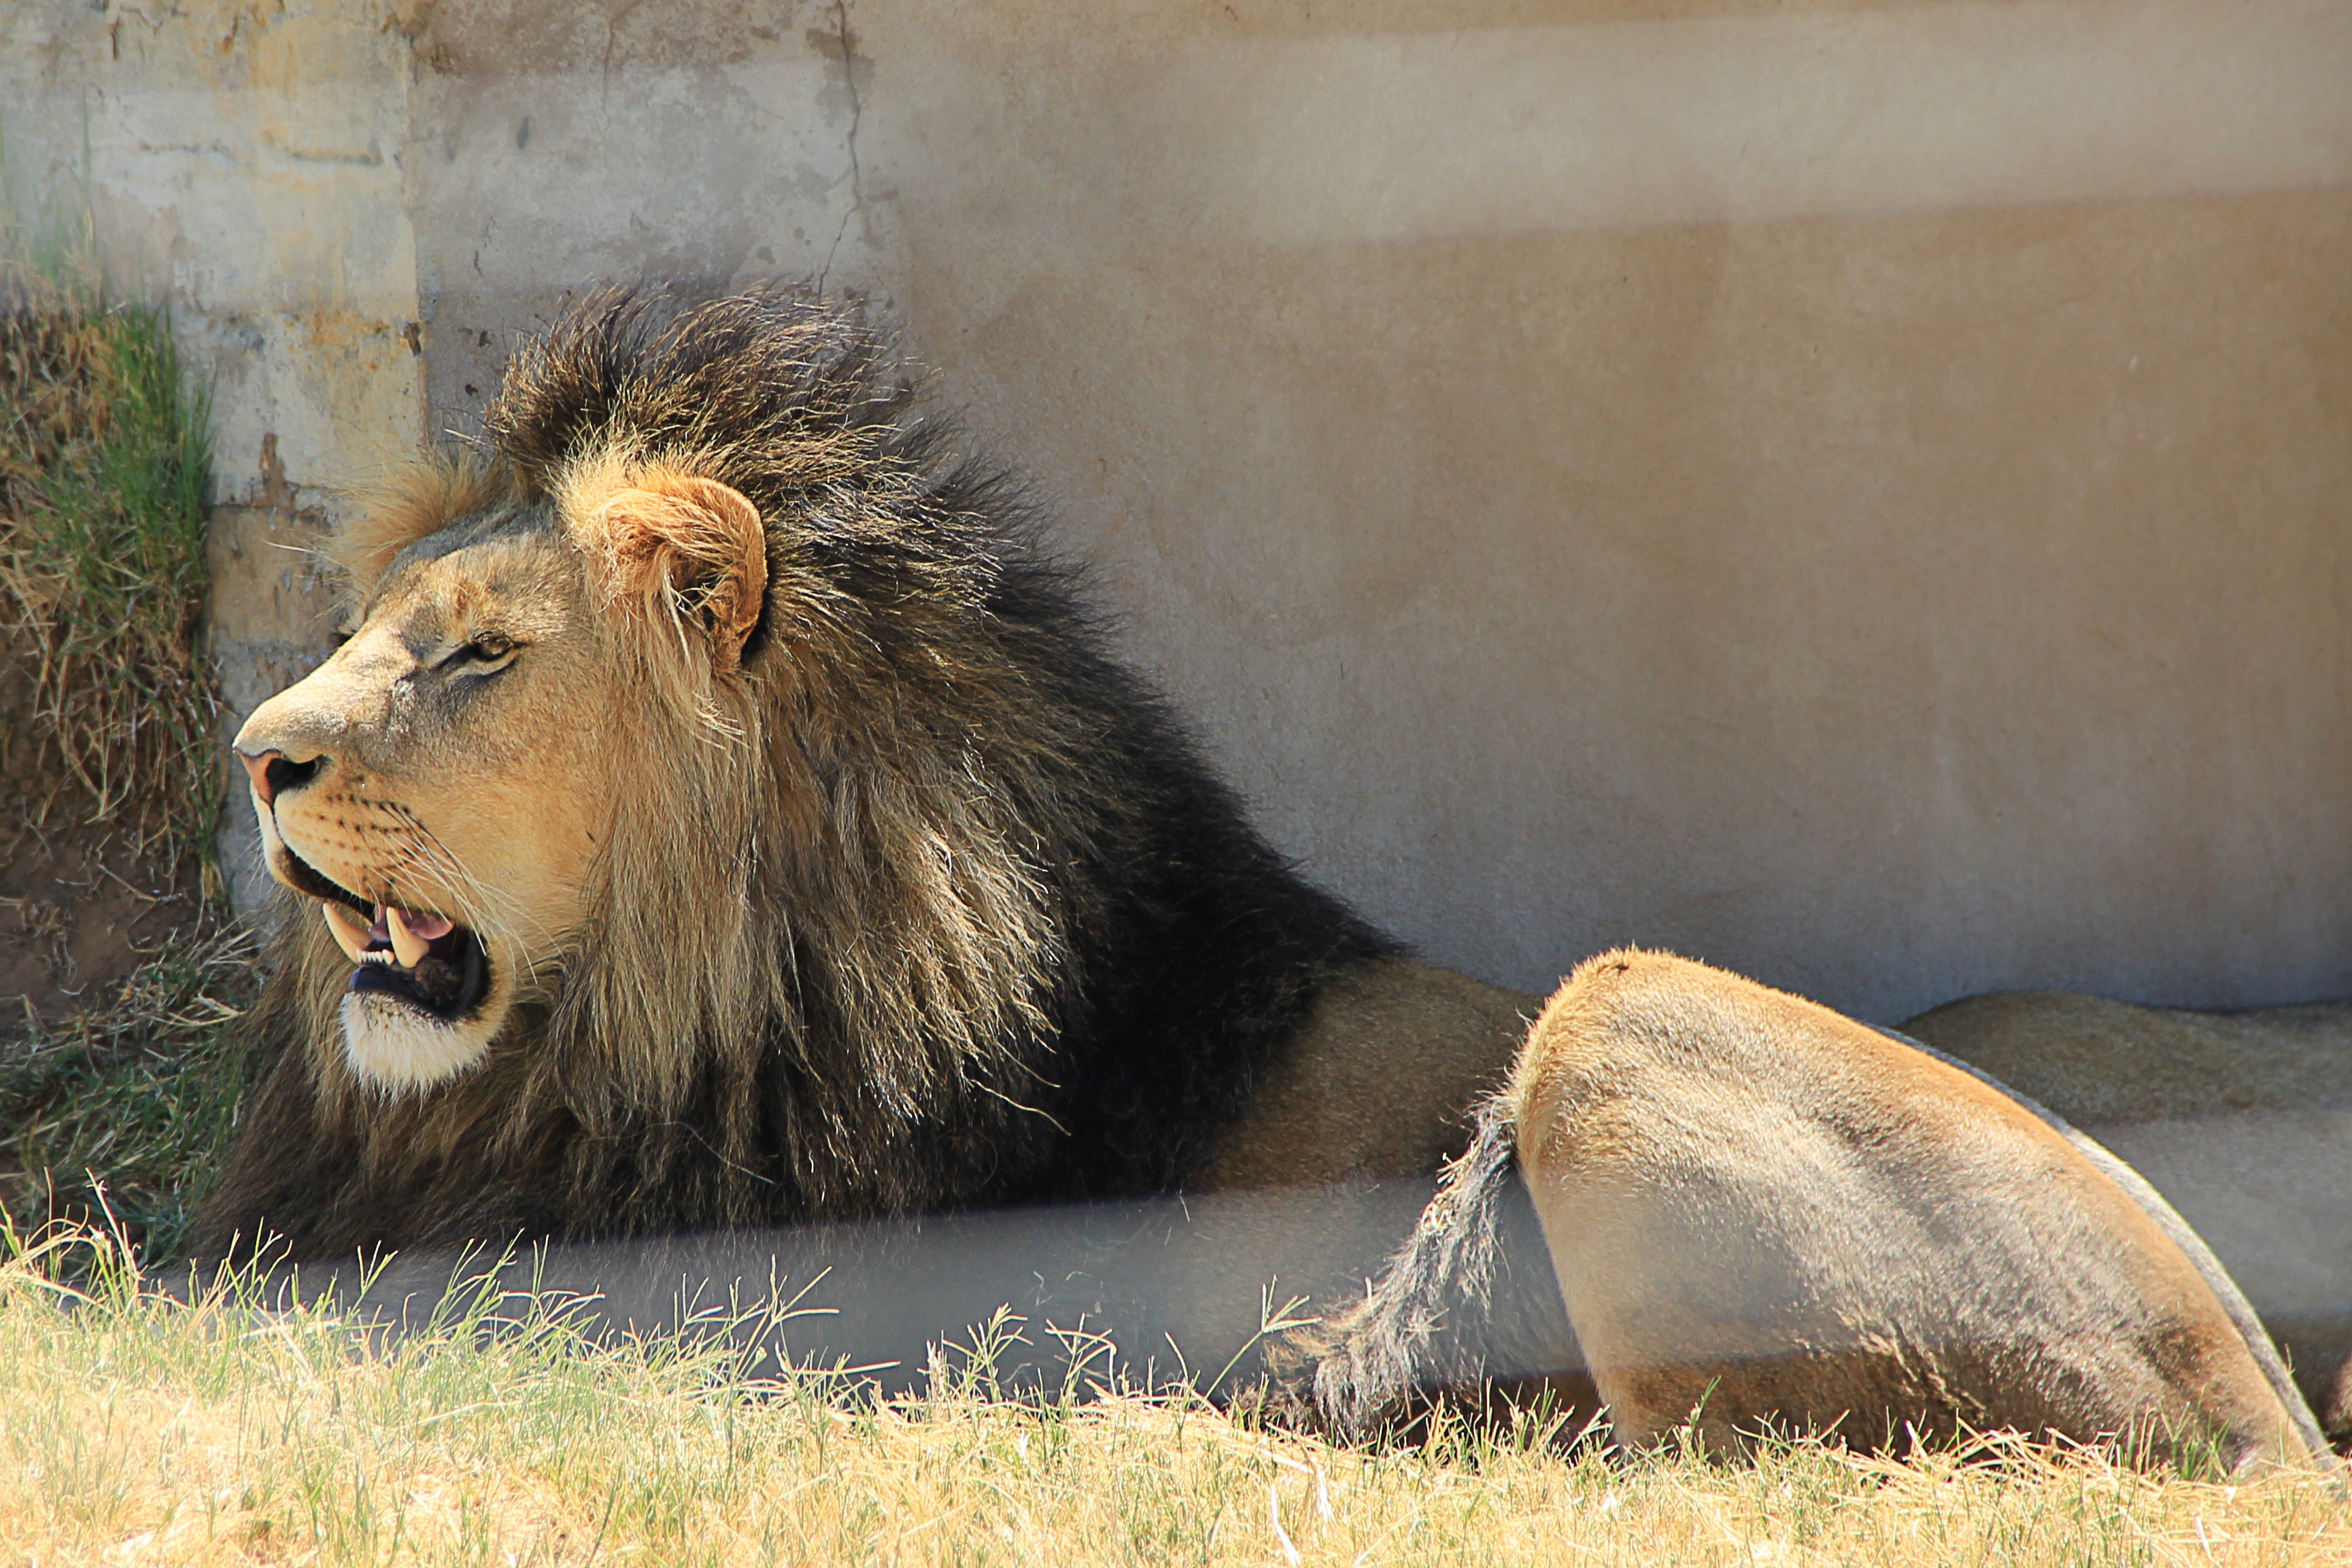
wildlife, zoo, foot, africa, mammal, mane, predator, fauna, lion, big cat, tooth, safari, south africa, big cats, cat like mammal